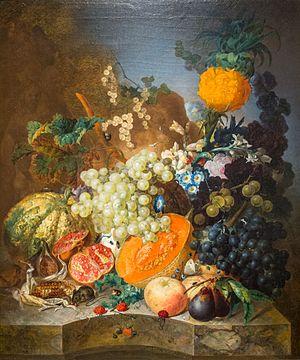
Jan van Os, né le 23 février 1744, et mort le 7 février 1808, est un peintre hollandais. Il fait partie de la célèbre famille d'artistes Van Os.